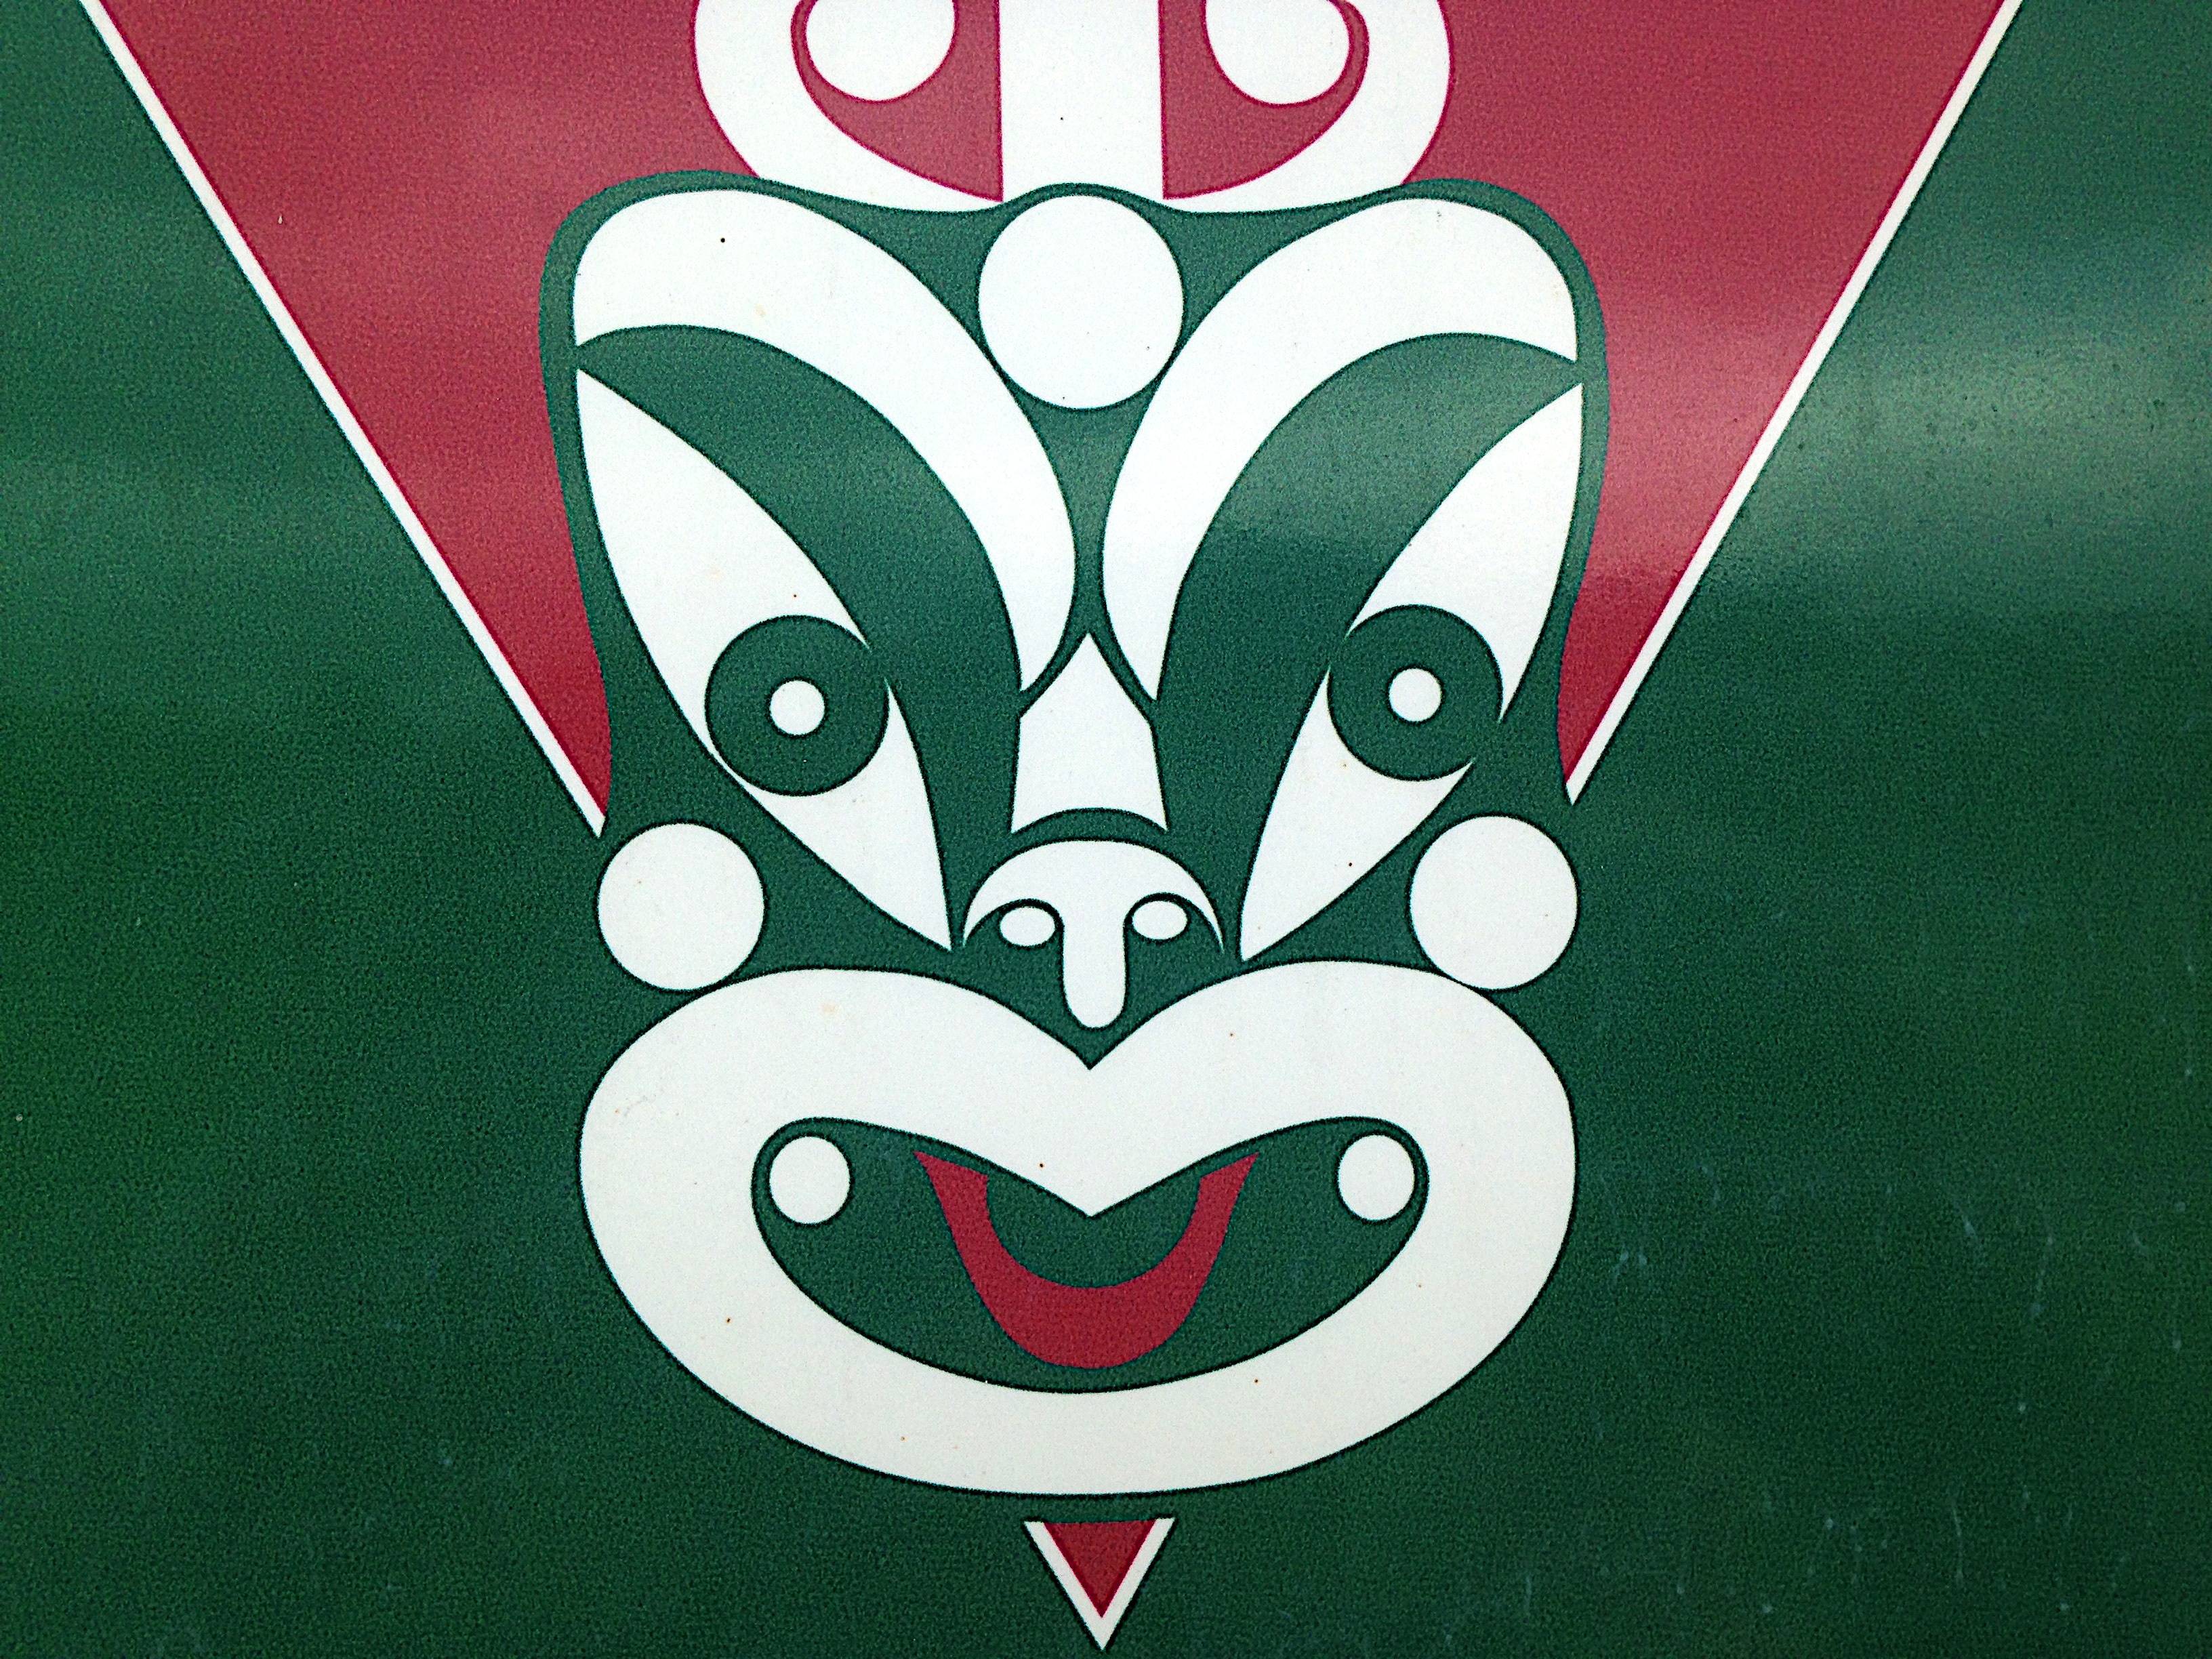
number, banner, flag, font, art, illustration, logo, organ